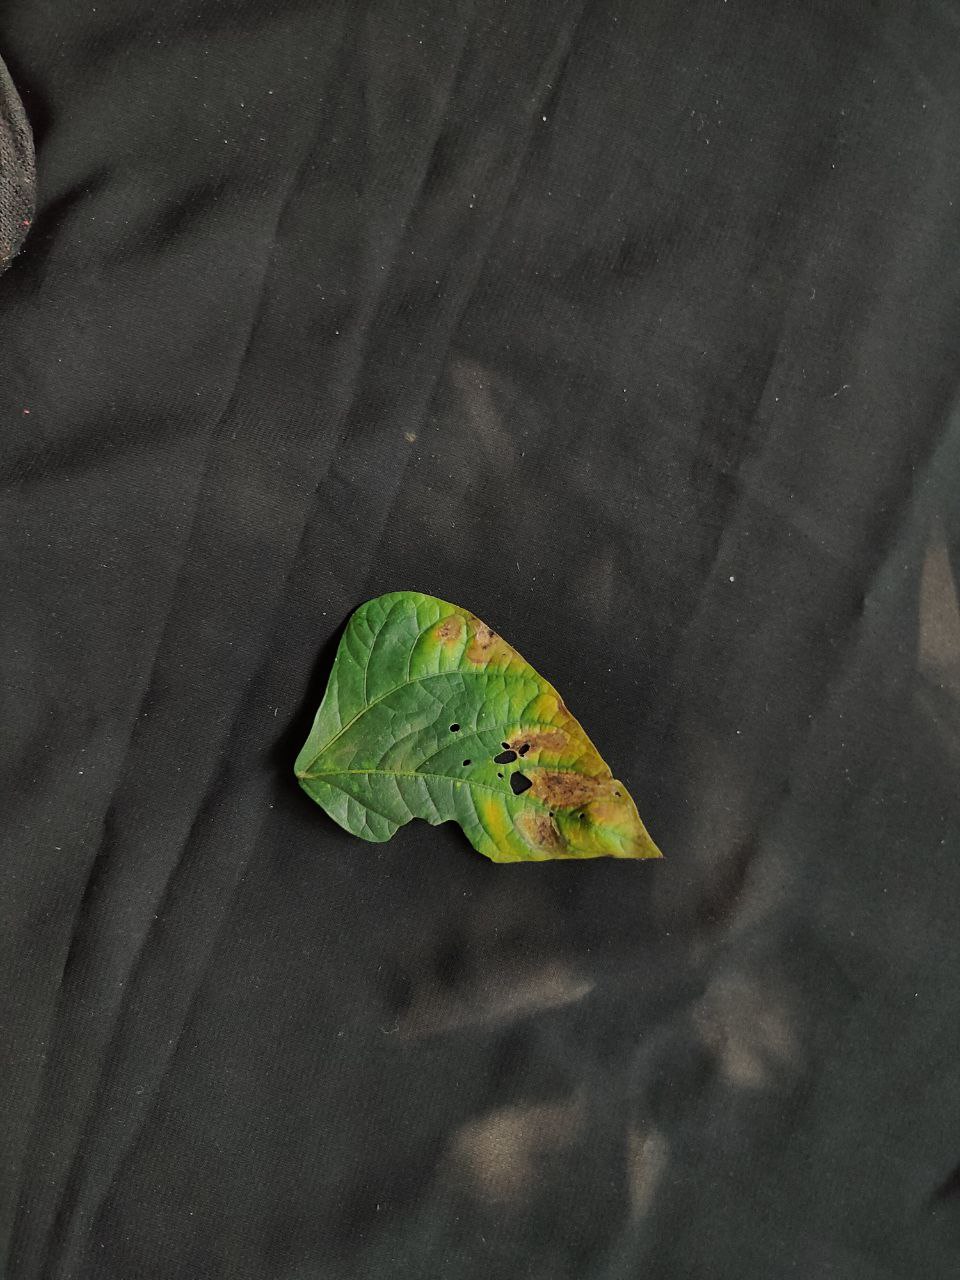
Crop: cowpea
Leaf condition: Bacterial wilt